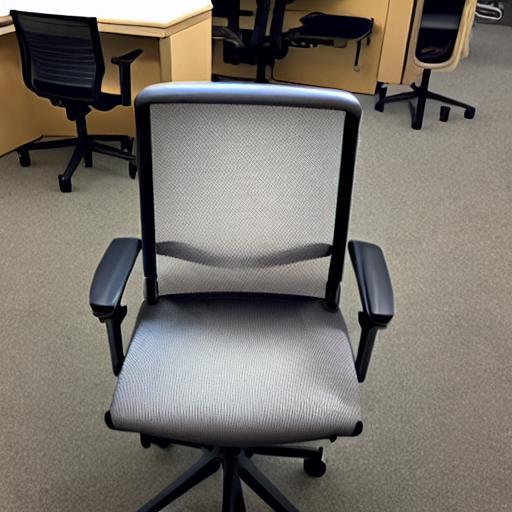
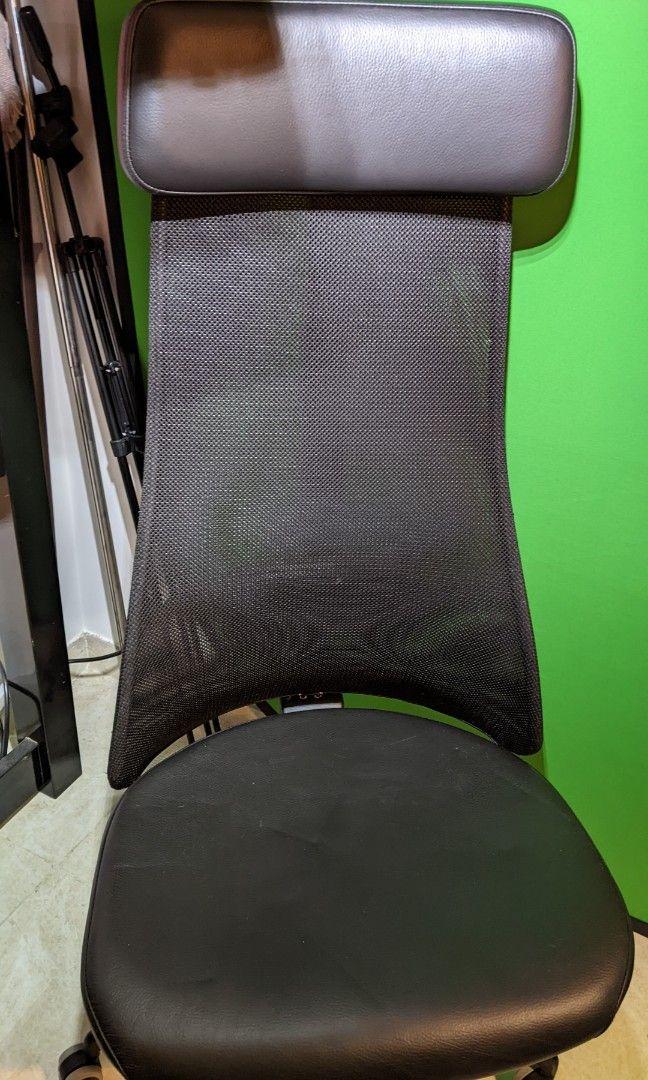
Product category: items_chair
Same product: no